Radhika Khanna

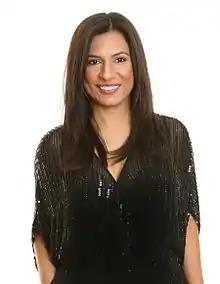
Khanna in 2016

Radhika Khanna (March 23, 1974 – February 28, 2022) was an Indian-American fashion designer, entrepreneur and author.